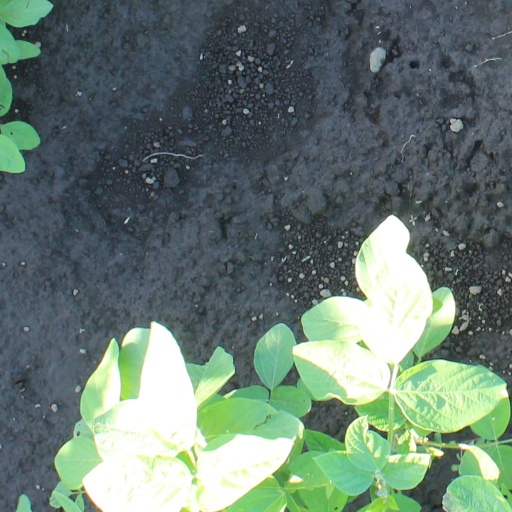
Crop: soybean